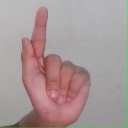
अक्षर: ळ